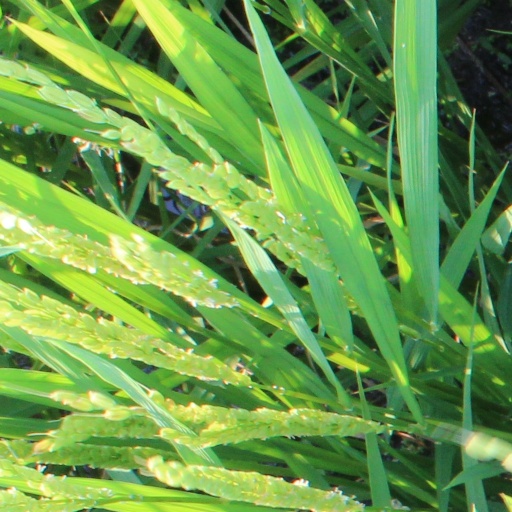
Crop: rice